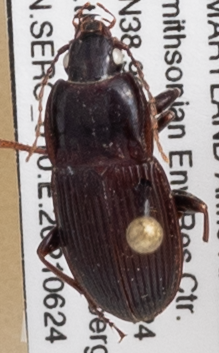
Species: Pterostichus (Abacidus) sp.
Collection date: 2021-06-24
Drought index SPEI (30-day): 0.39
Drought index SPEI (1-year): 2.09
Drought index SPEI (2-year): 1.28